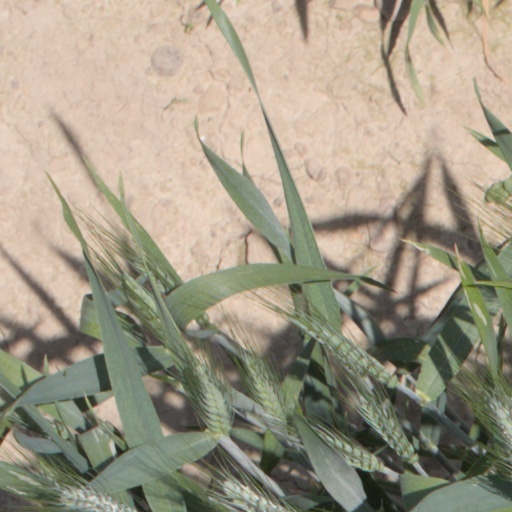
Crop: wheat